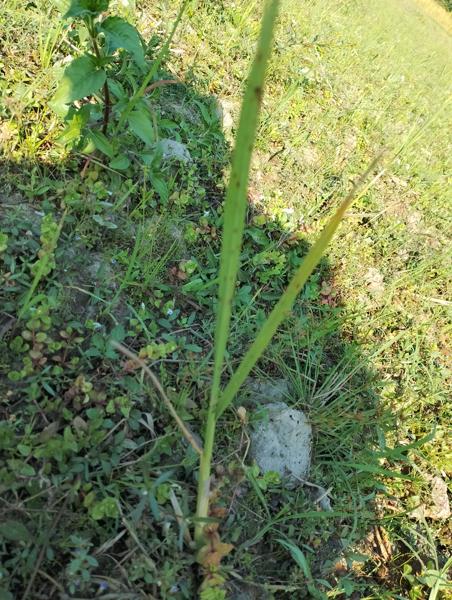
Weed species: Panicum repens